Oronzo Mario Scarano

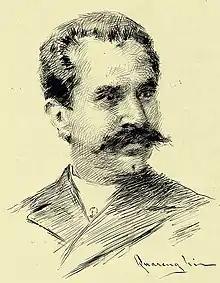
Oronzo Mario Scarano portrayed by Federico Quarenghi

Scarano was born in Mottola, a small town in southern Italy. Until he was 20 he worked with his father who was a carpenter but he also studied music with the local bandmaster. His talent for music led to his father sending him to the Naples conservatory at considerable financial sacrifice. There he studied composition under Giorgio Miceli.